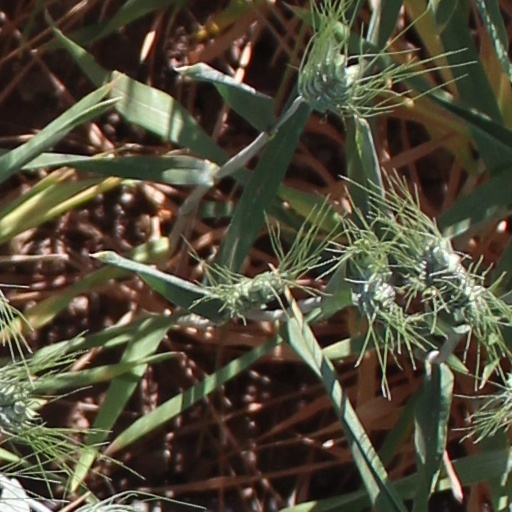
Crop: wheat